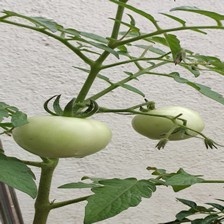
Label: tomato